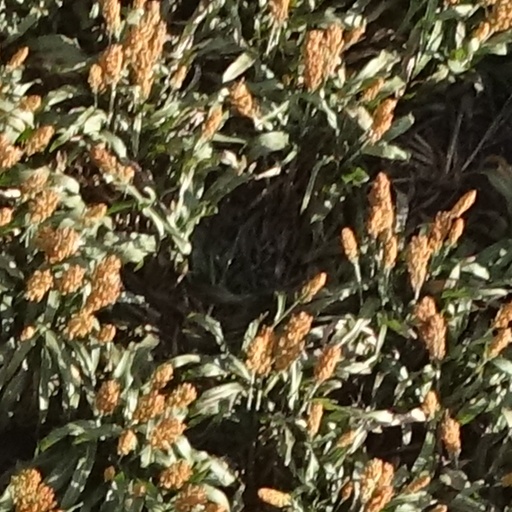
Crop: sorghum